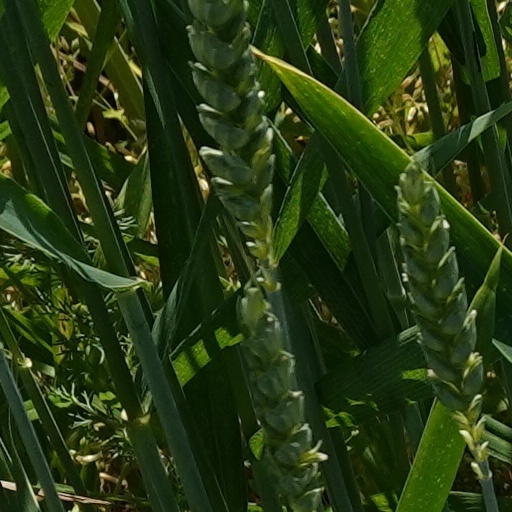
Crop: wheat